Charlevoix Municipal Airport

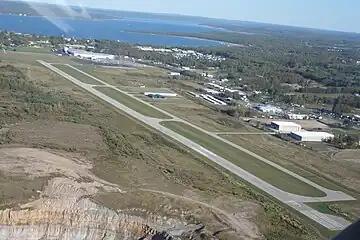
Aerial view, September 2007

Charlevoix Municipal Airport is a city-owned, public-use airport located one nautical mile (2 km) southwest of the central business district of Charlevoix, a city in Charlevoix County, Michigan, United States. It is mostly used for general aviation, but also offers passenger service to Beaver Island via Island Airways and Fresh Air Aviation.